Tāpihana Paraire Paikea

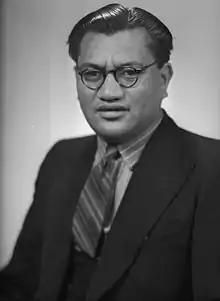

Tāpihana Paraire "Dobbie" Paikea (26 January 1920 – 7 January 1963), also known as Dobson, was a New Zealand politician and Rātana who won the Northern Maori electorate for Labour in 1943. He was a Māori of Te Roroa, Te Parawhau and Ngāti Whātua descent. He was elected following the death of his father Paraire Karaka Paikea who had been the MP, and he held the parliamentary seat until his own death in 1963.